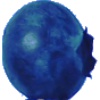
Label: huckleberry